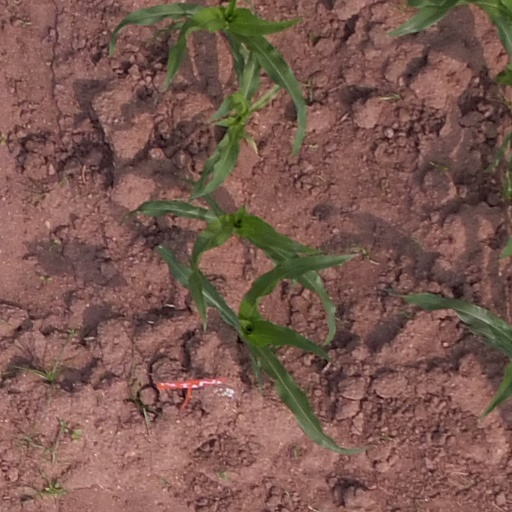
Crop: maize; corn